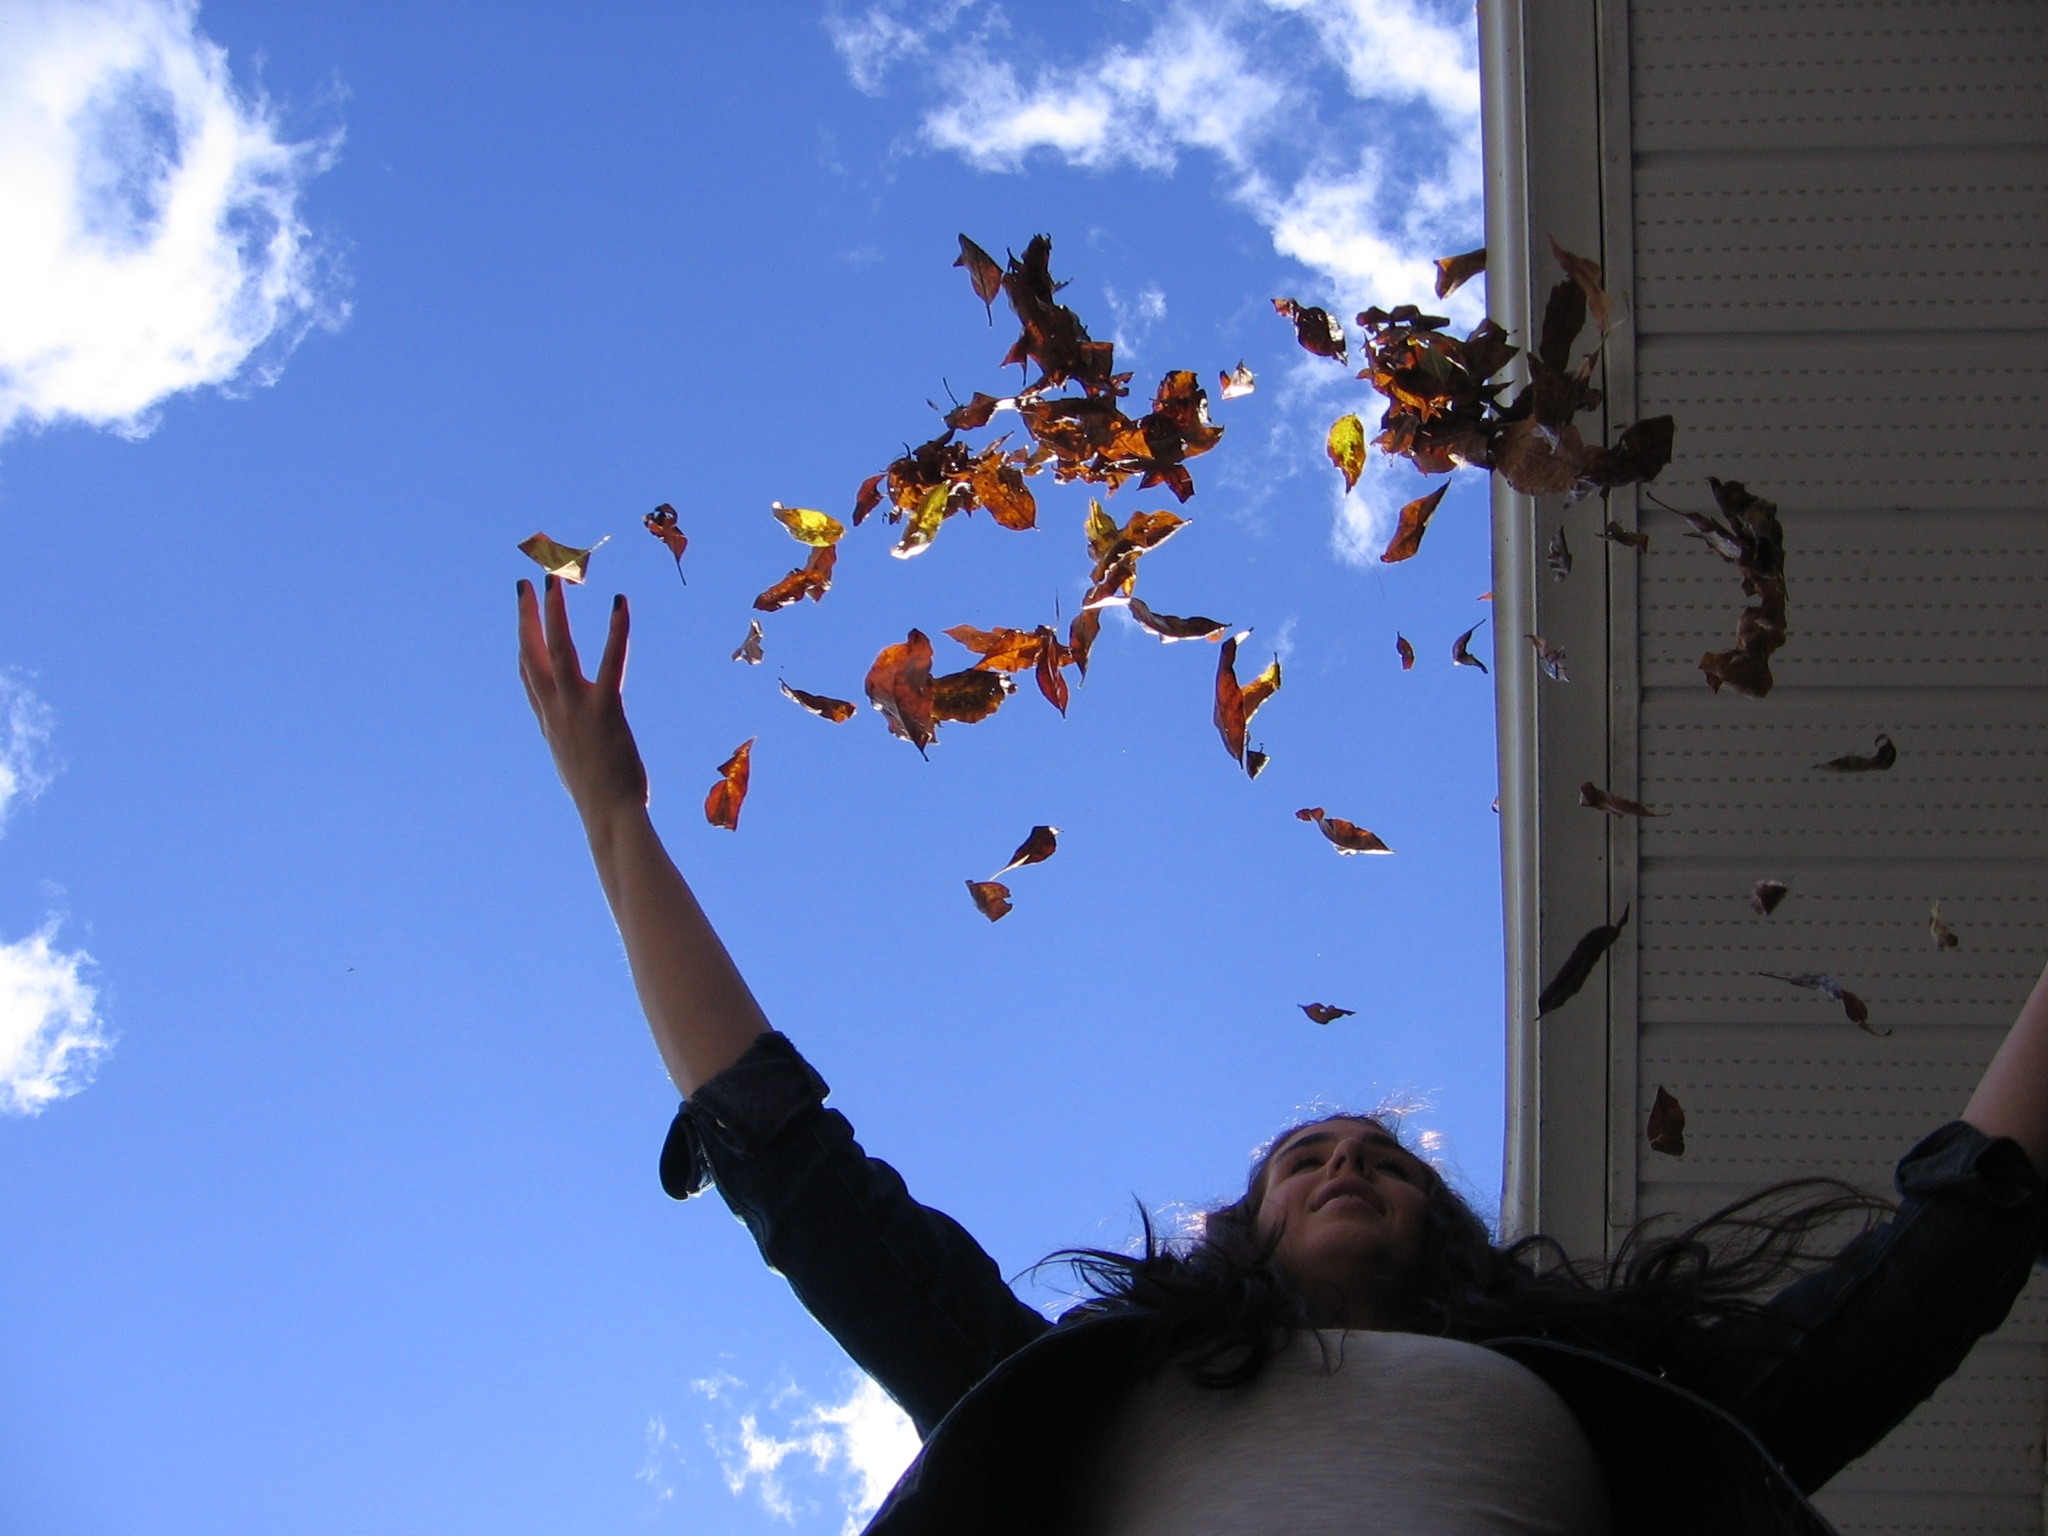
sky, girl, woman, fall, autumn, blue, extreme sport, throw, leaves, happy, screenshot, parachuting, atmosphere of earth